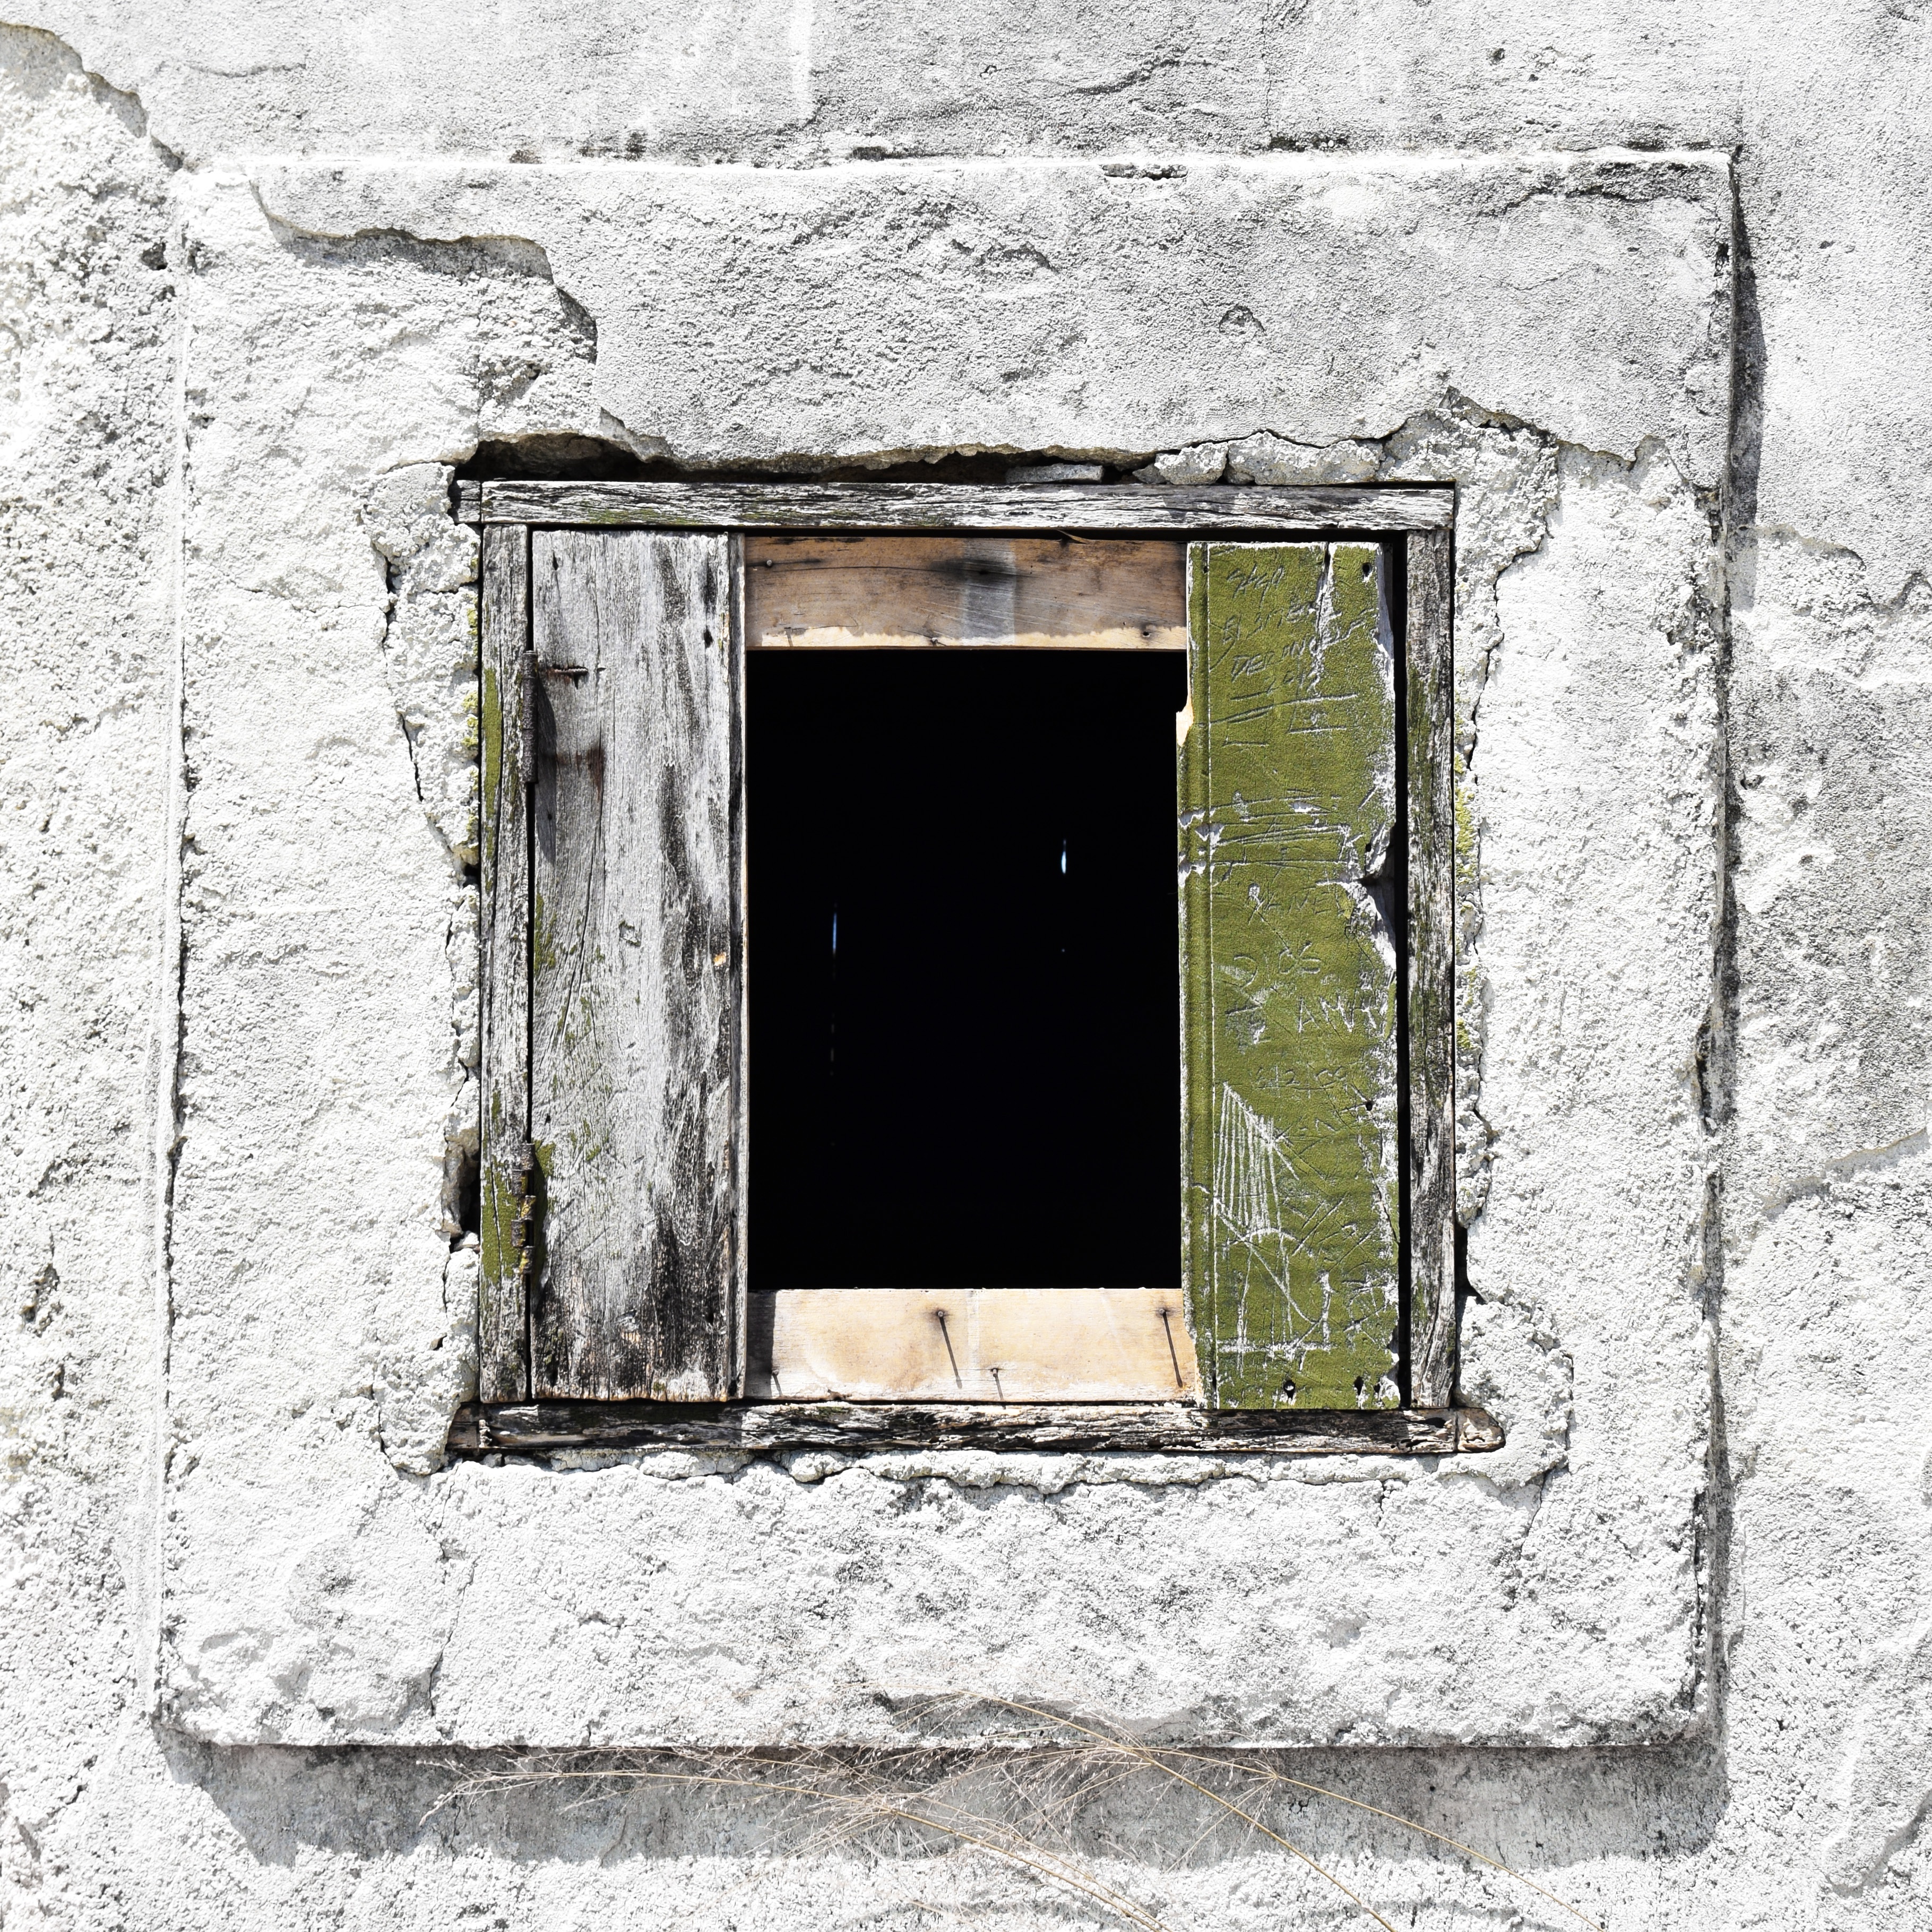
white, house, window, home, wall, cottage, facade, picture frame